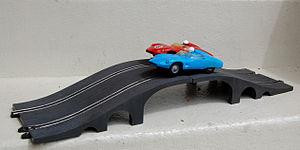
Le Circuit 24 est un circuit pour voitures miniatures créé en 1961 par Étienne Jouët et son Usine à idées.